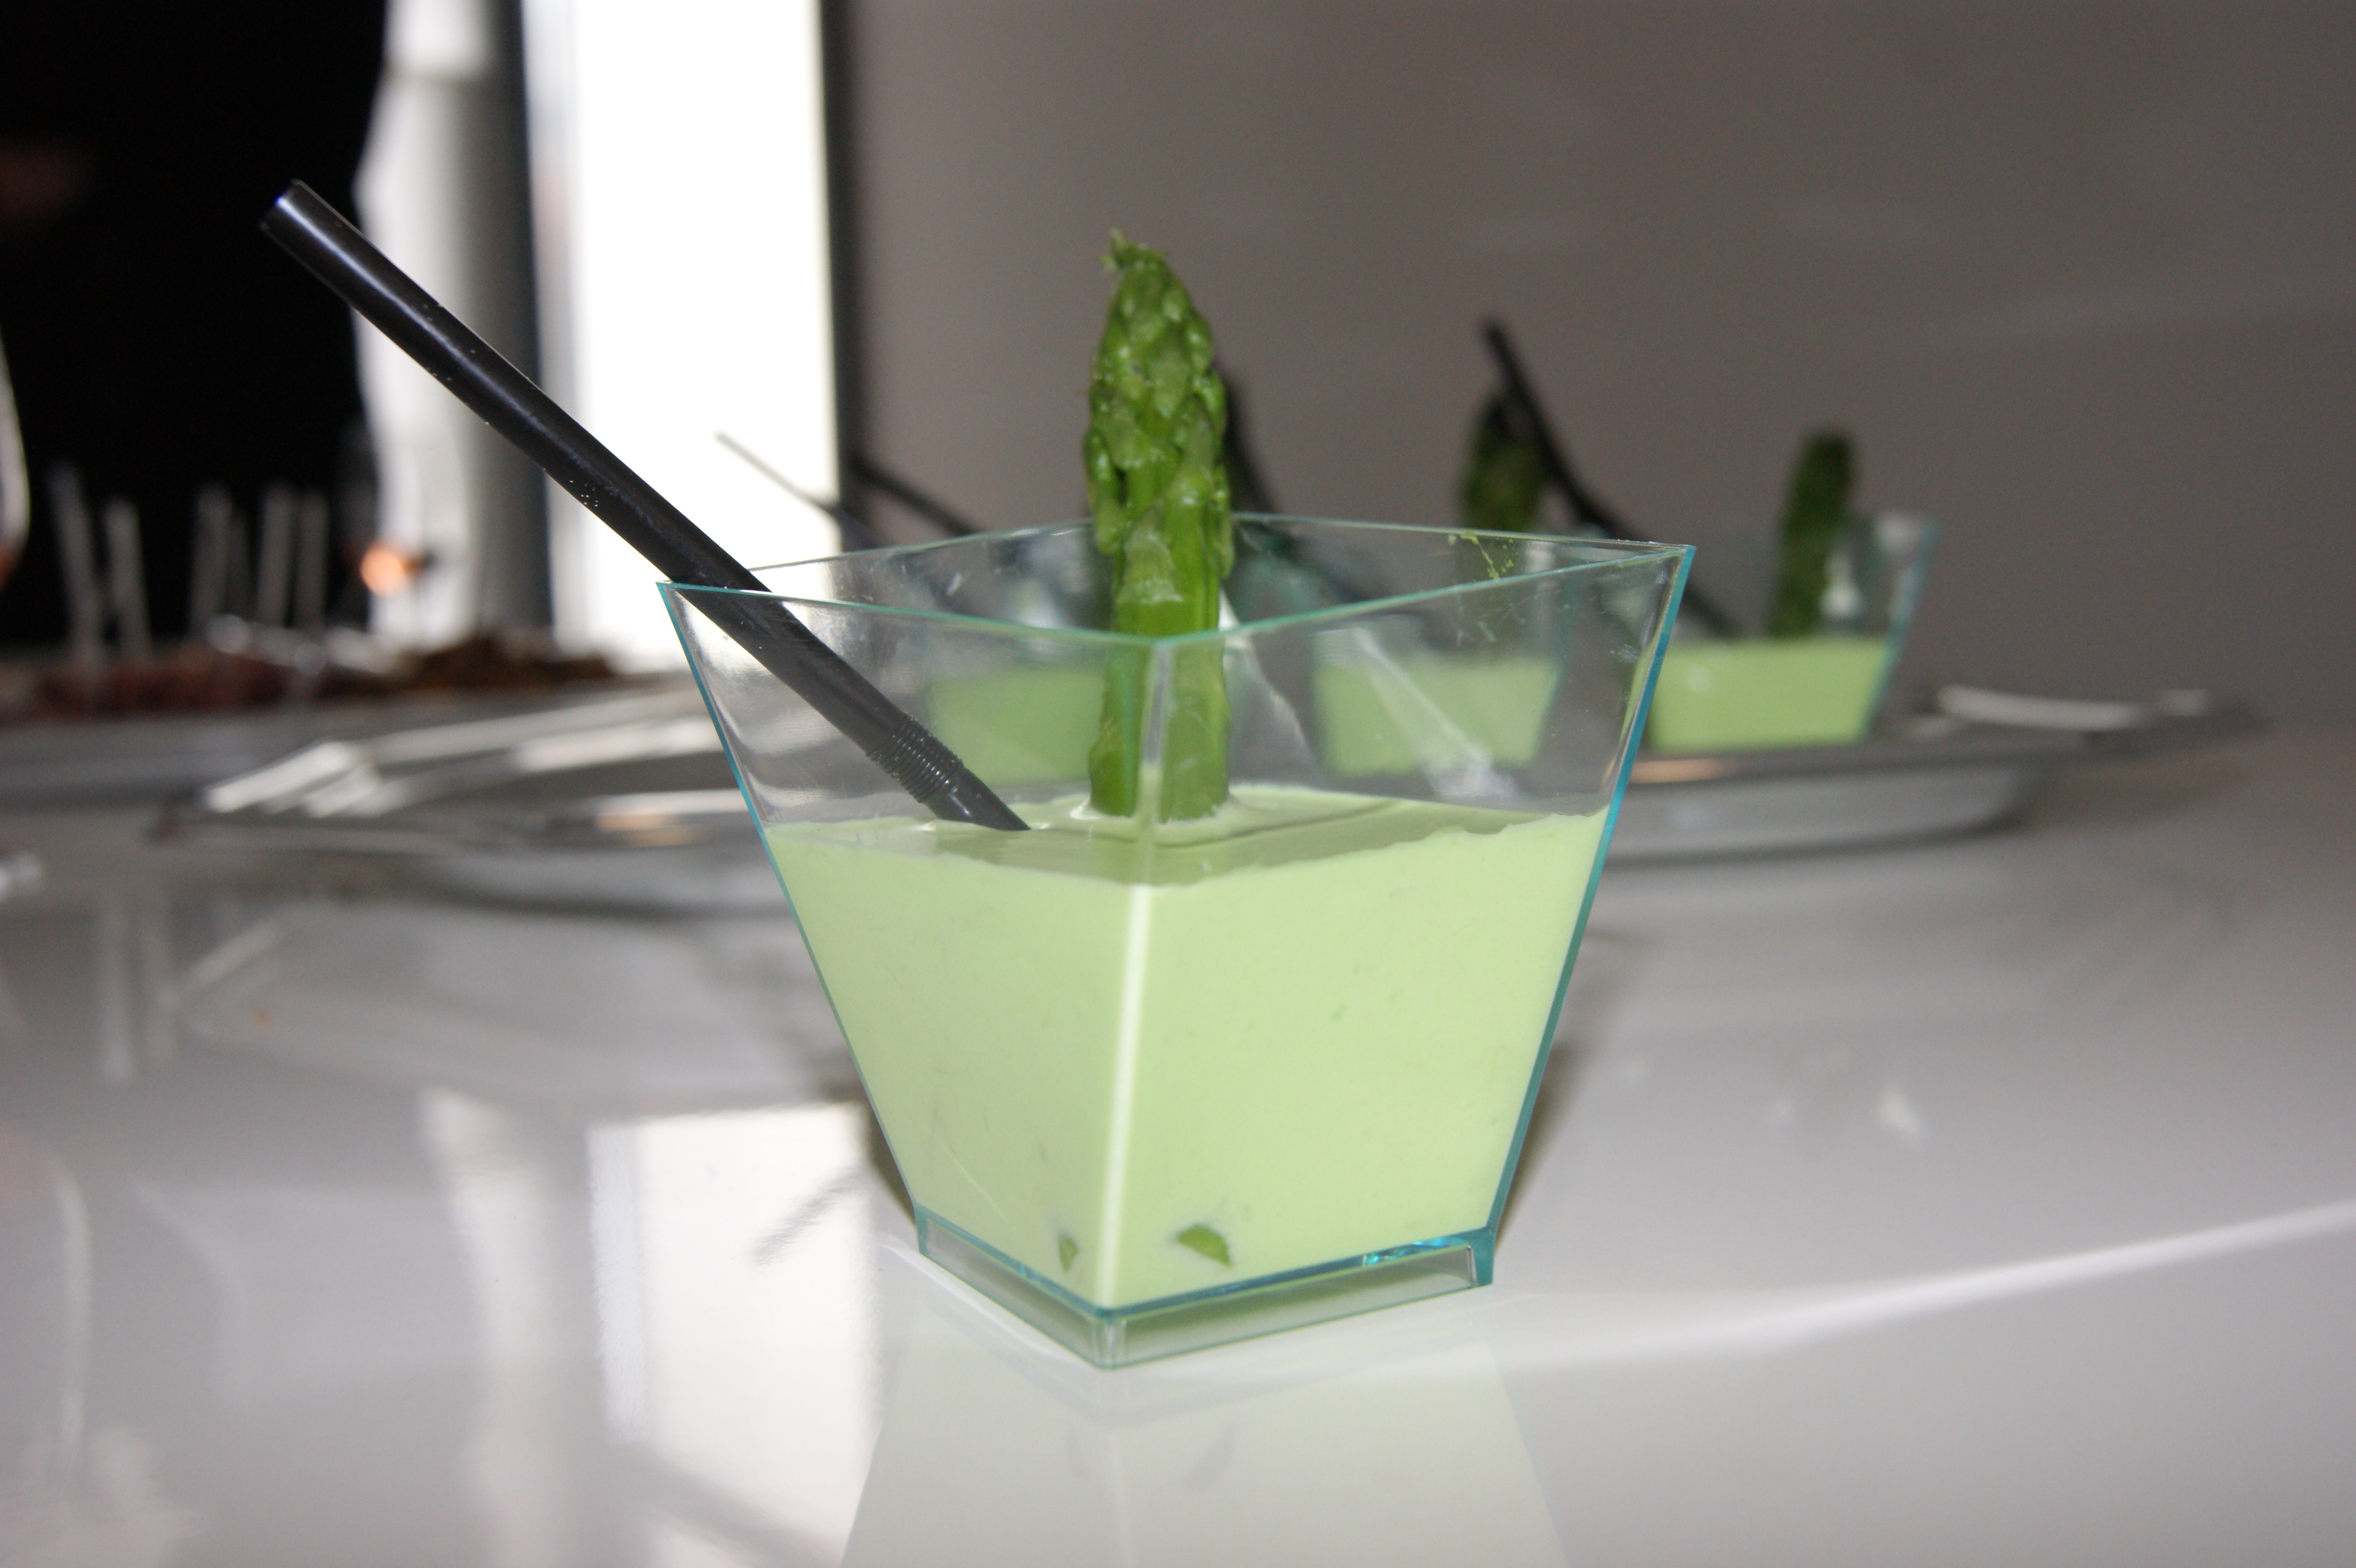
glass, food, green, kitchen, drink, lighting, soup, cocktail, martini, eating, asparagus, cream soup